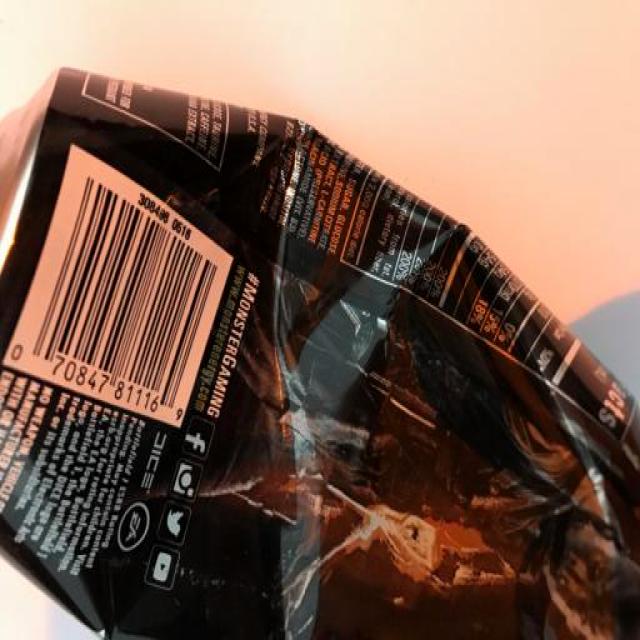
Label: Metal